Henry White (Cape Treasurer General)

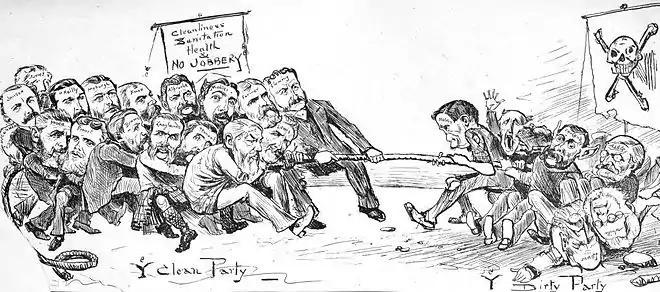
A Lantern cartoon attacking the so-called "Dirty party". White appears in the far right.

Henry White was married 3 June 1834 in Saint Dunstan in The West, London, England to Frances Brown of the Parish of Saint Pancras, Middlesex.